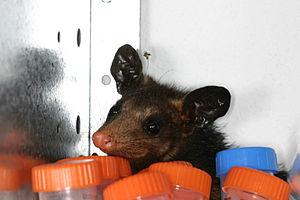
Didelphis marsupialis. Cayenne, Guyane française. Intrusion dans l'habitat humain